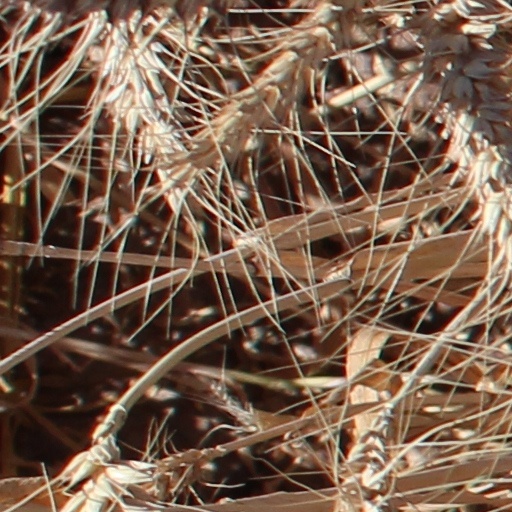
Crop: wheat